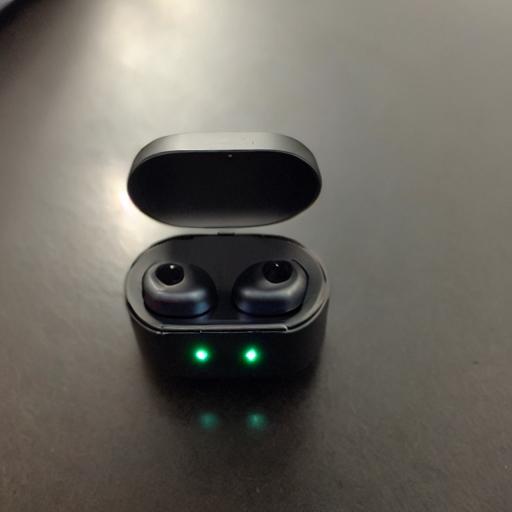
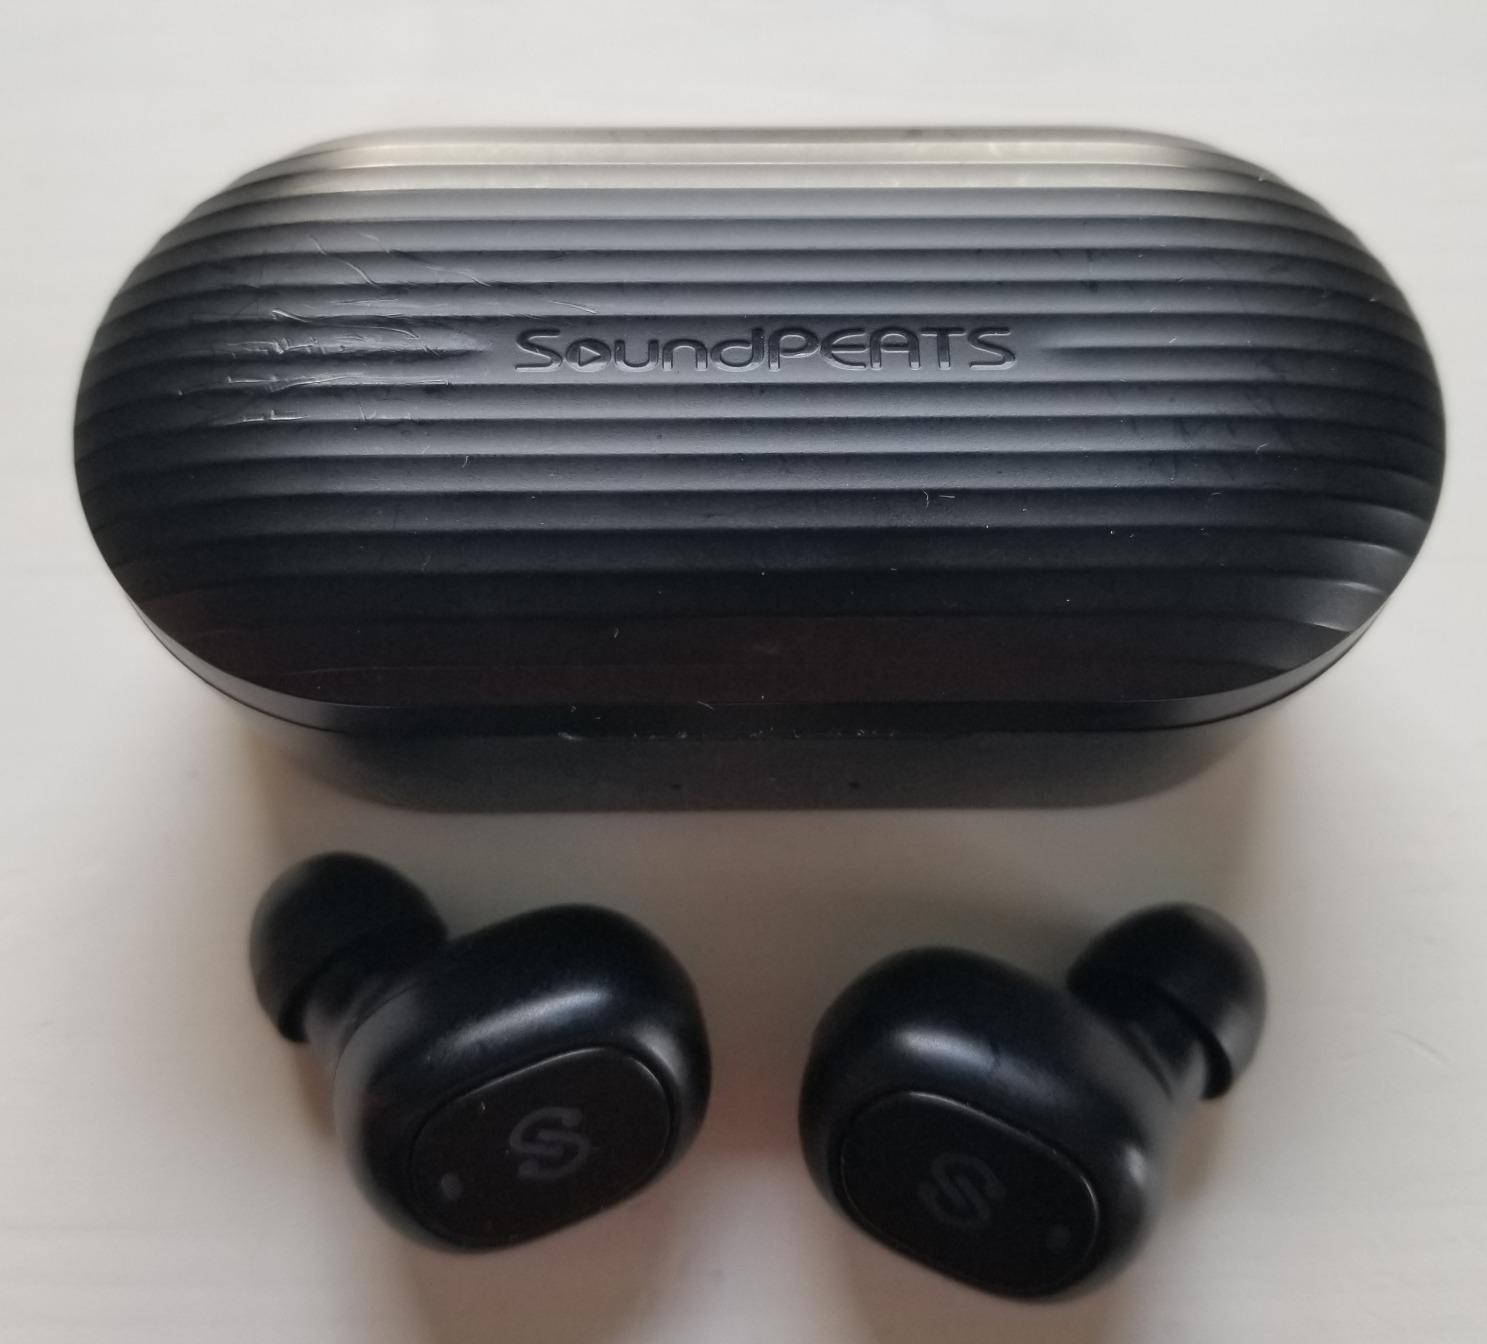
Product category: earbuds
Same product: no